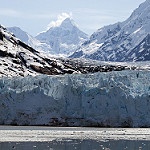
Scene: Outdoor